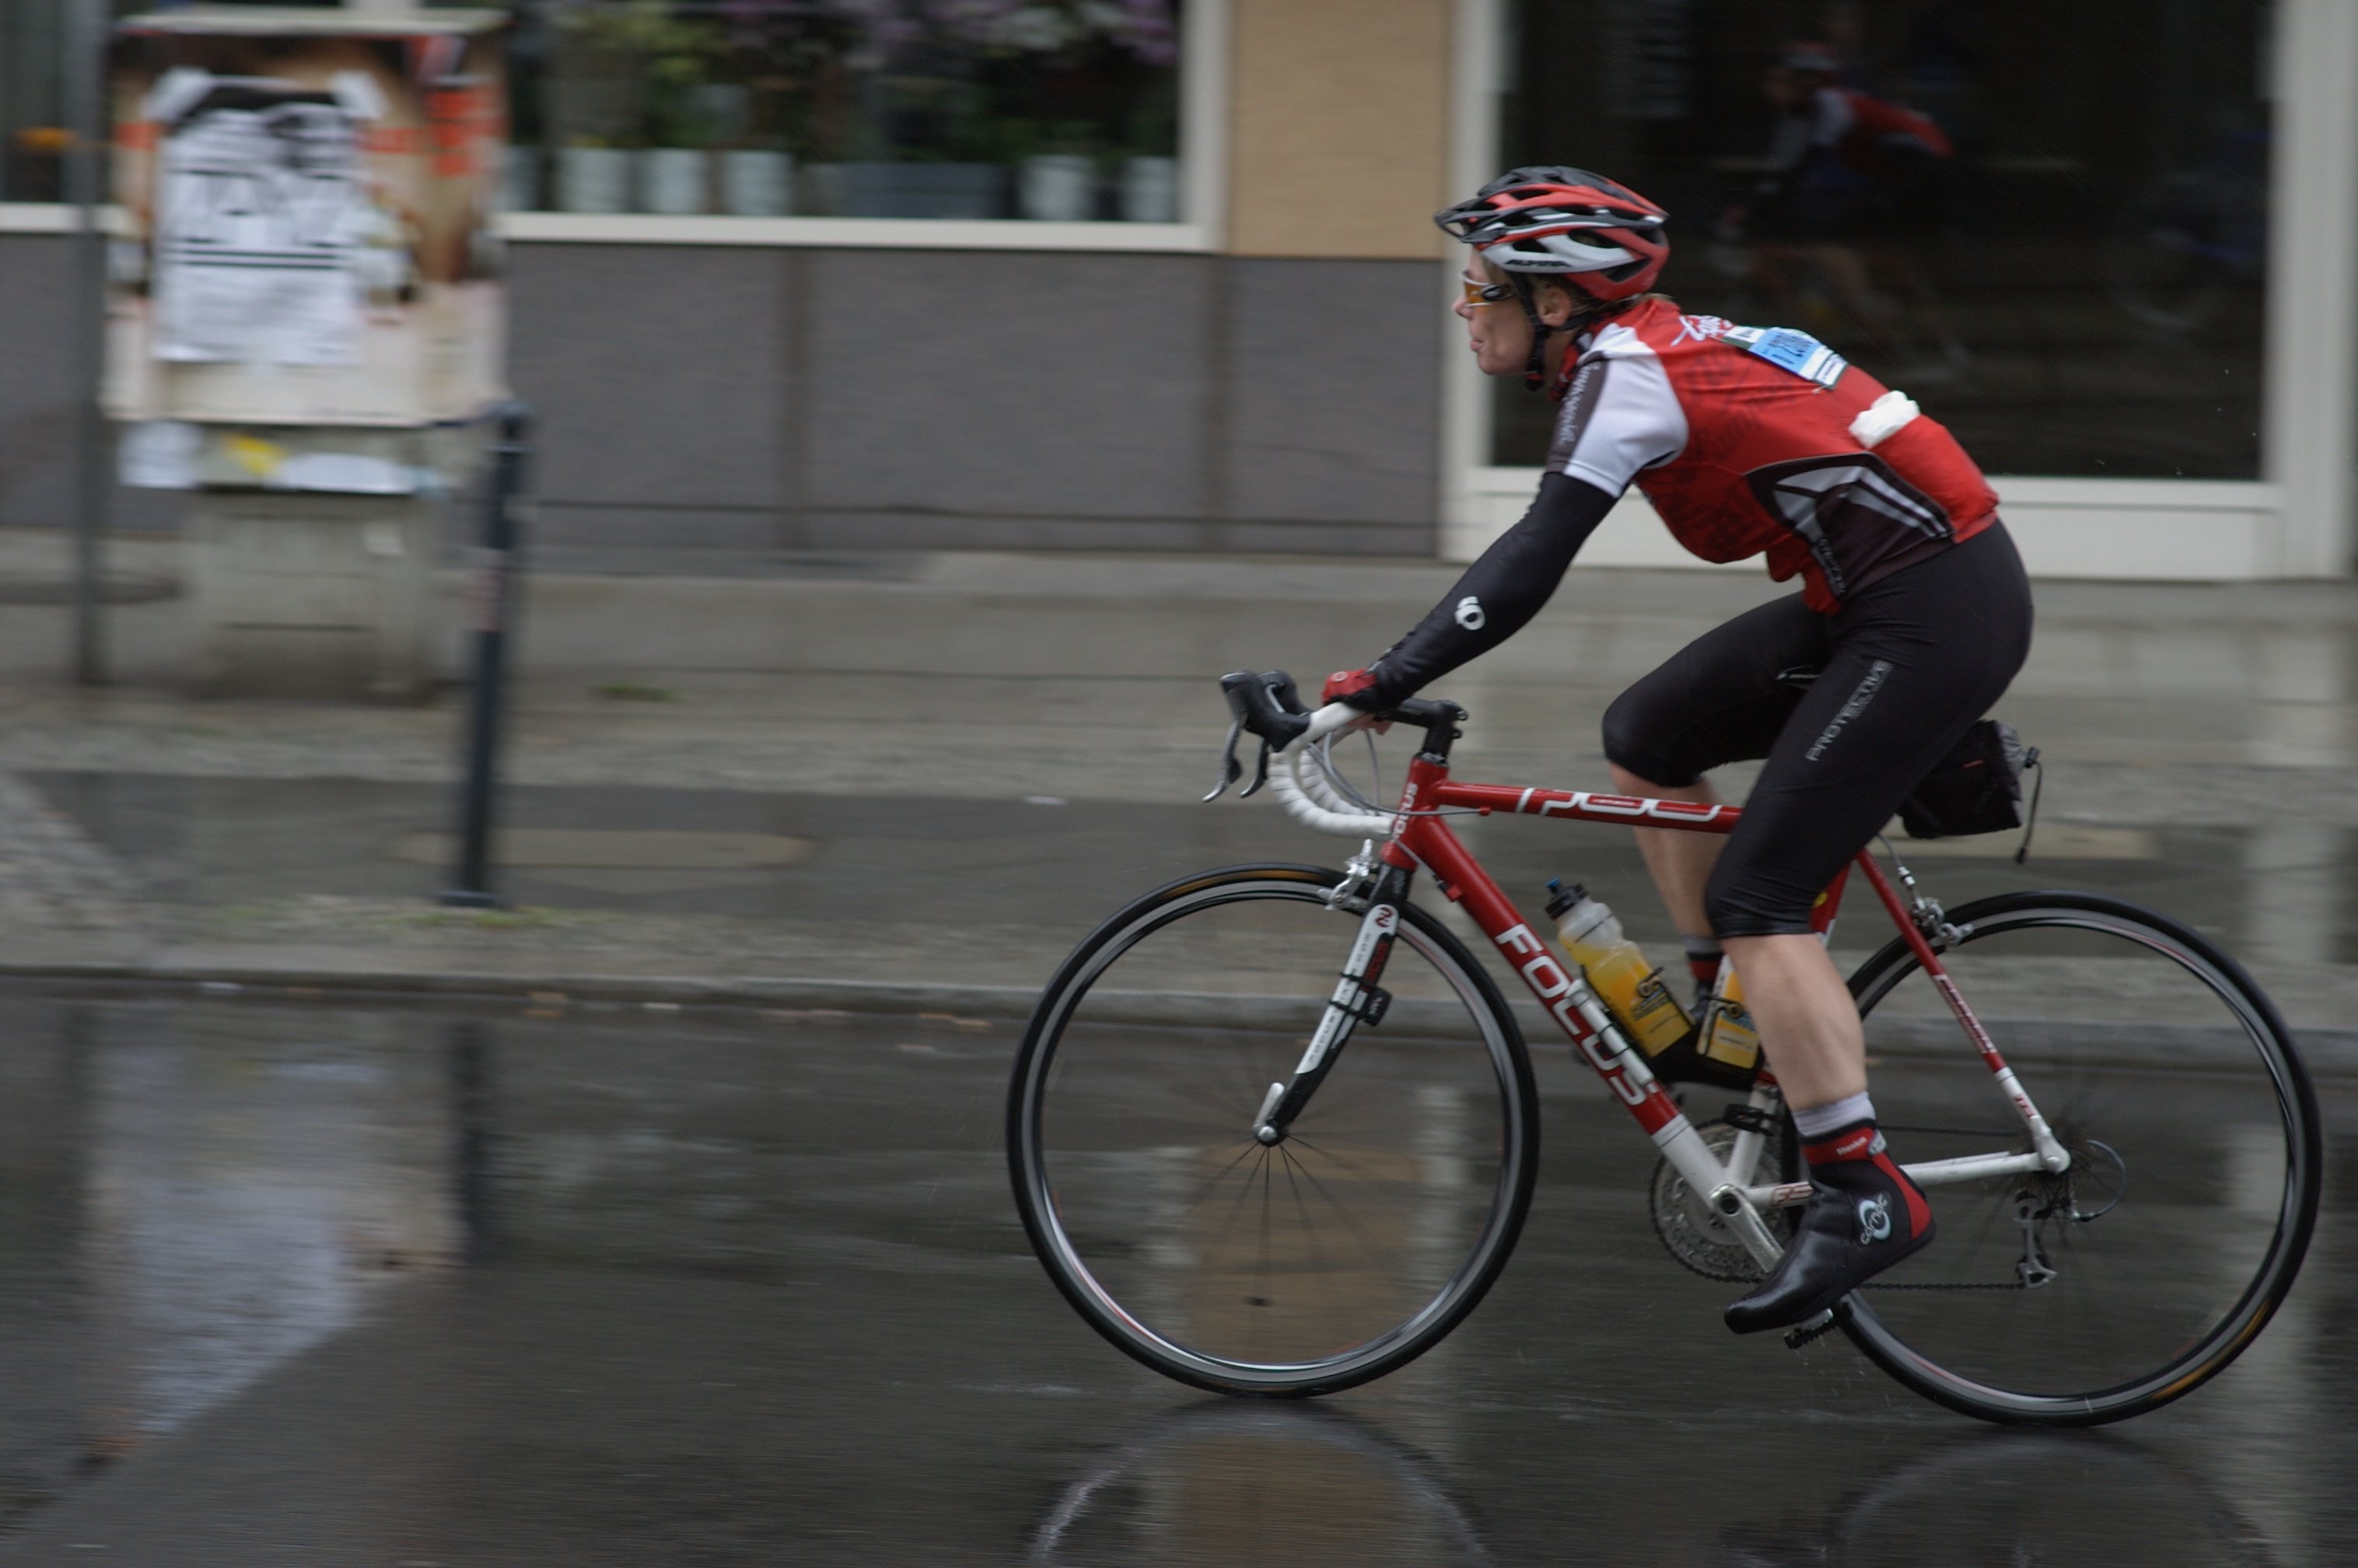
sport, bicycle, recreation, vehicle, sports equipment, mountain bike, cycling, race, sports, racing, rawtherapee, germany, deutschland, berlin, walimex, samyang, pentax, 85mm, 2010, lenstagged, steffenzahn, k100d, justpentax, berlinmitte, iamflickr, velothon, 85mmf14, walimex85mm, walimexpro8514if, radsport, skodavelothonberlin, velothonberlin, road cycling, land vehicle, outdoor recreation, cycle sport, cyclo cross bicycle, cyclo cross, bicycle racing, road bicycle, endurance sports, racing bicycle, hybrid bicycle, road bicycle racing, duathlon, keirin